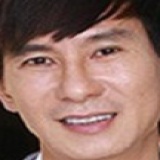
ca sĩ Lý Hải